Hydathode

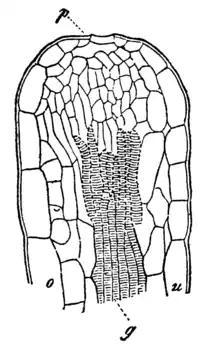
A section of hydathode in the leaf of "Primula sinensis" ("Brockhaus and Efron Encyclopedic Dictionary")

A hydathode is a type of pore, commonly found in vascular plants, that secretes water through pores in the epidermis or leaf margin, typically at the tip of a tooth or serration. These structures help plants regulate fluid balance and filter nutrients, functioning somewhat like tiny kidneys in leaves. Hydathodes are found in a wide variety of plants, from ferns to flowering trees, but can also serve as entry points for harmful bacteria.